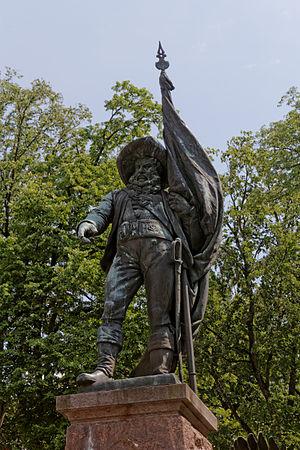
Andreas Hofer, né le 22 novembre 1767 à San Leonardo in Passiria et mort le 20 février 1810 à Mantoue, était un insurgé tyrolien. Aubergiste de profession, il fut l'instigateur de la rébellion tyrolienne contre les armées de l'Empire français et du Royaume de Bavière.